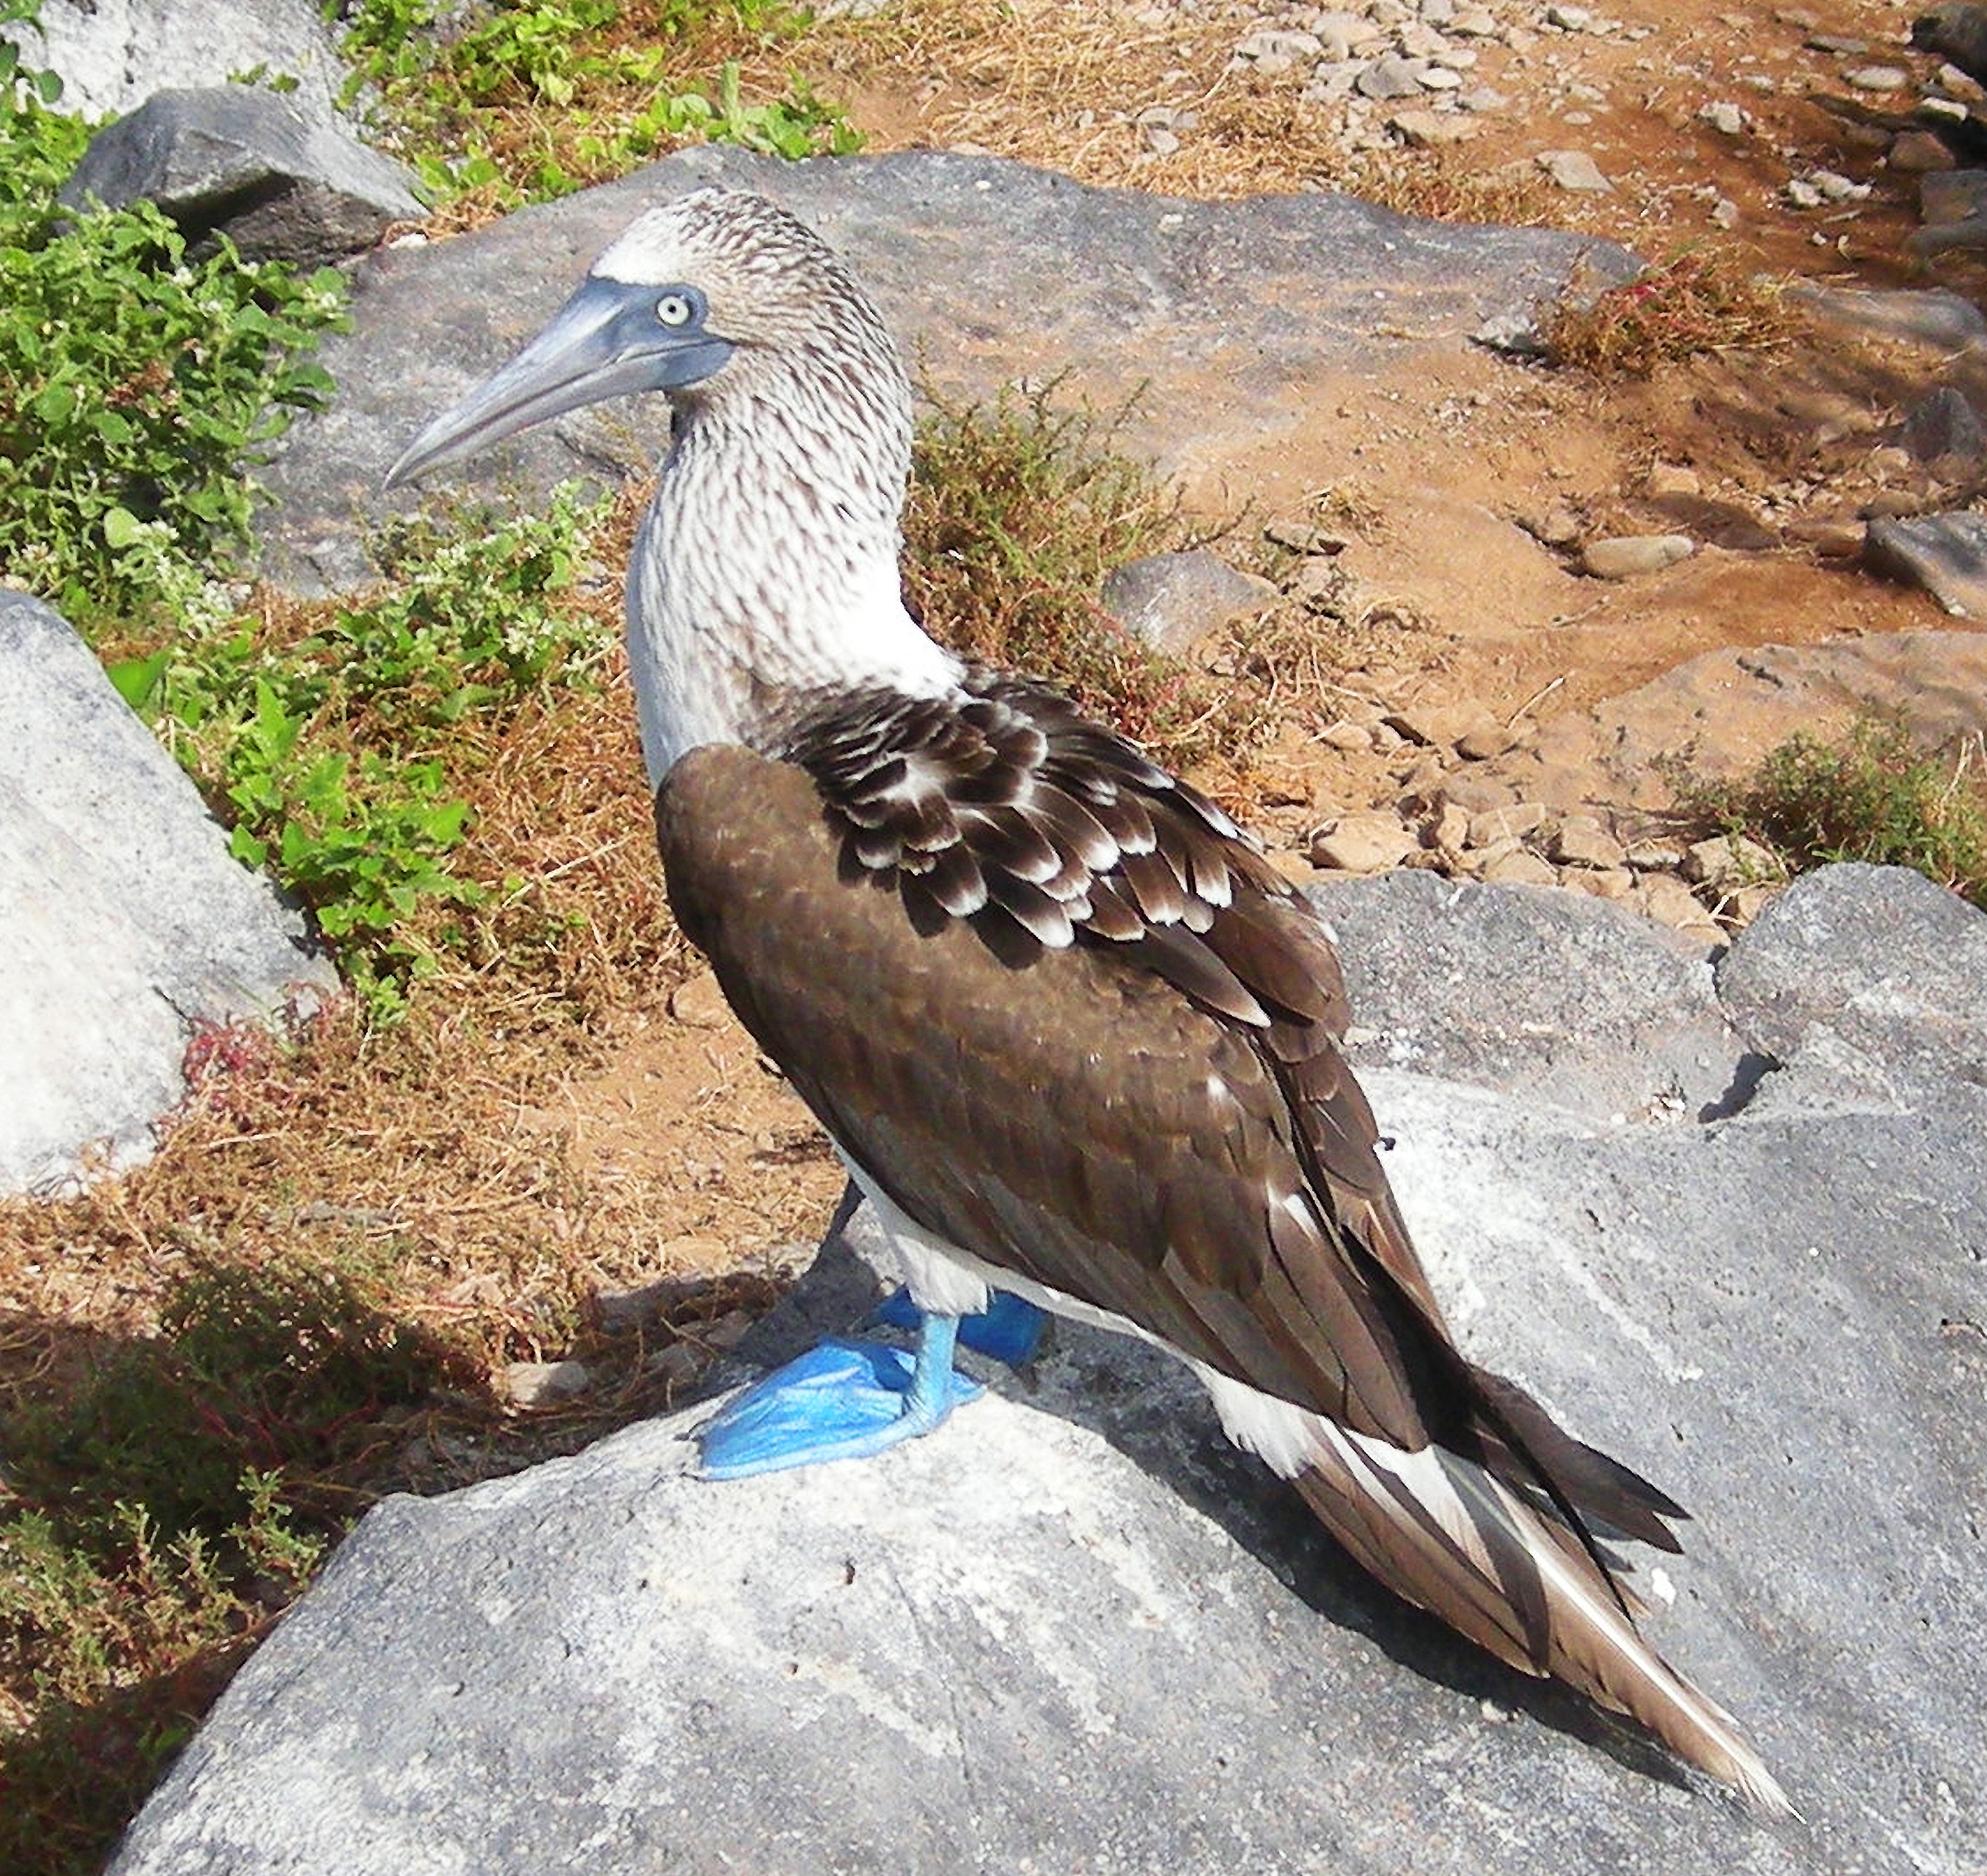
water, nature, bird, seabird, wildlife, zoo, beak, blue, fauna, vertebrate, conservation, preserve, pacific, islands, booby, footed, suliformes, naturalists